Combat vehicle

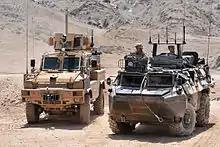
An RG-31 Nyala MRAP and a Véhicule de l'Avant Blindé armoured personnel carrier

A ground combat vehicle, also known as a land assault vehicle or simply a combat vehicle or an assault vehicle, is a land-based military vehicle intended to be used for combat operations. They differ from non-combat military vehicles such as trucks in that they are designed for use in active combat zones, to be used in mechanized warfare and mobile infantry roles.